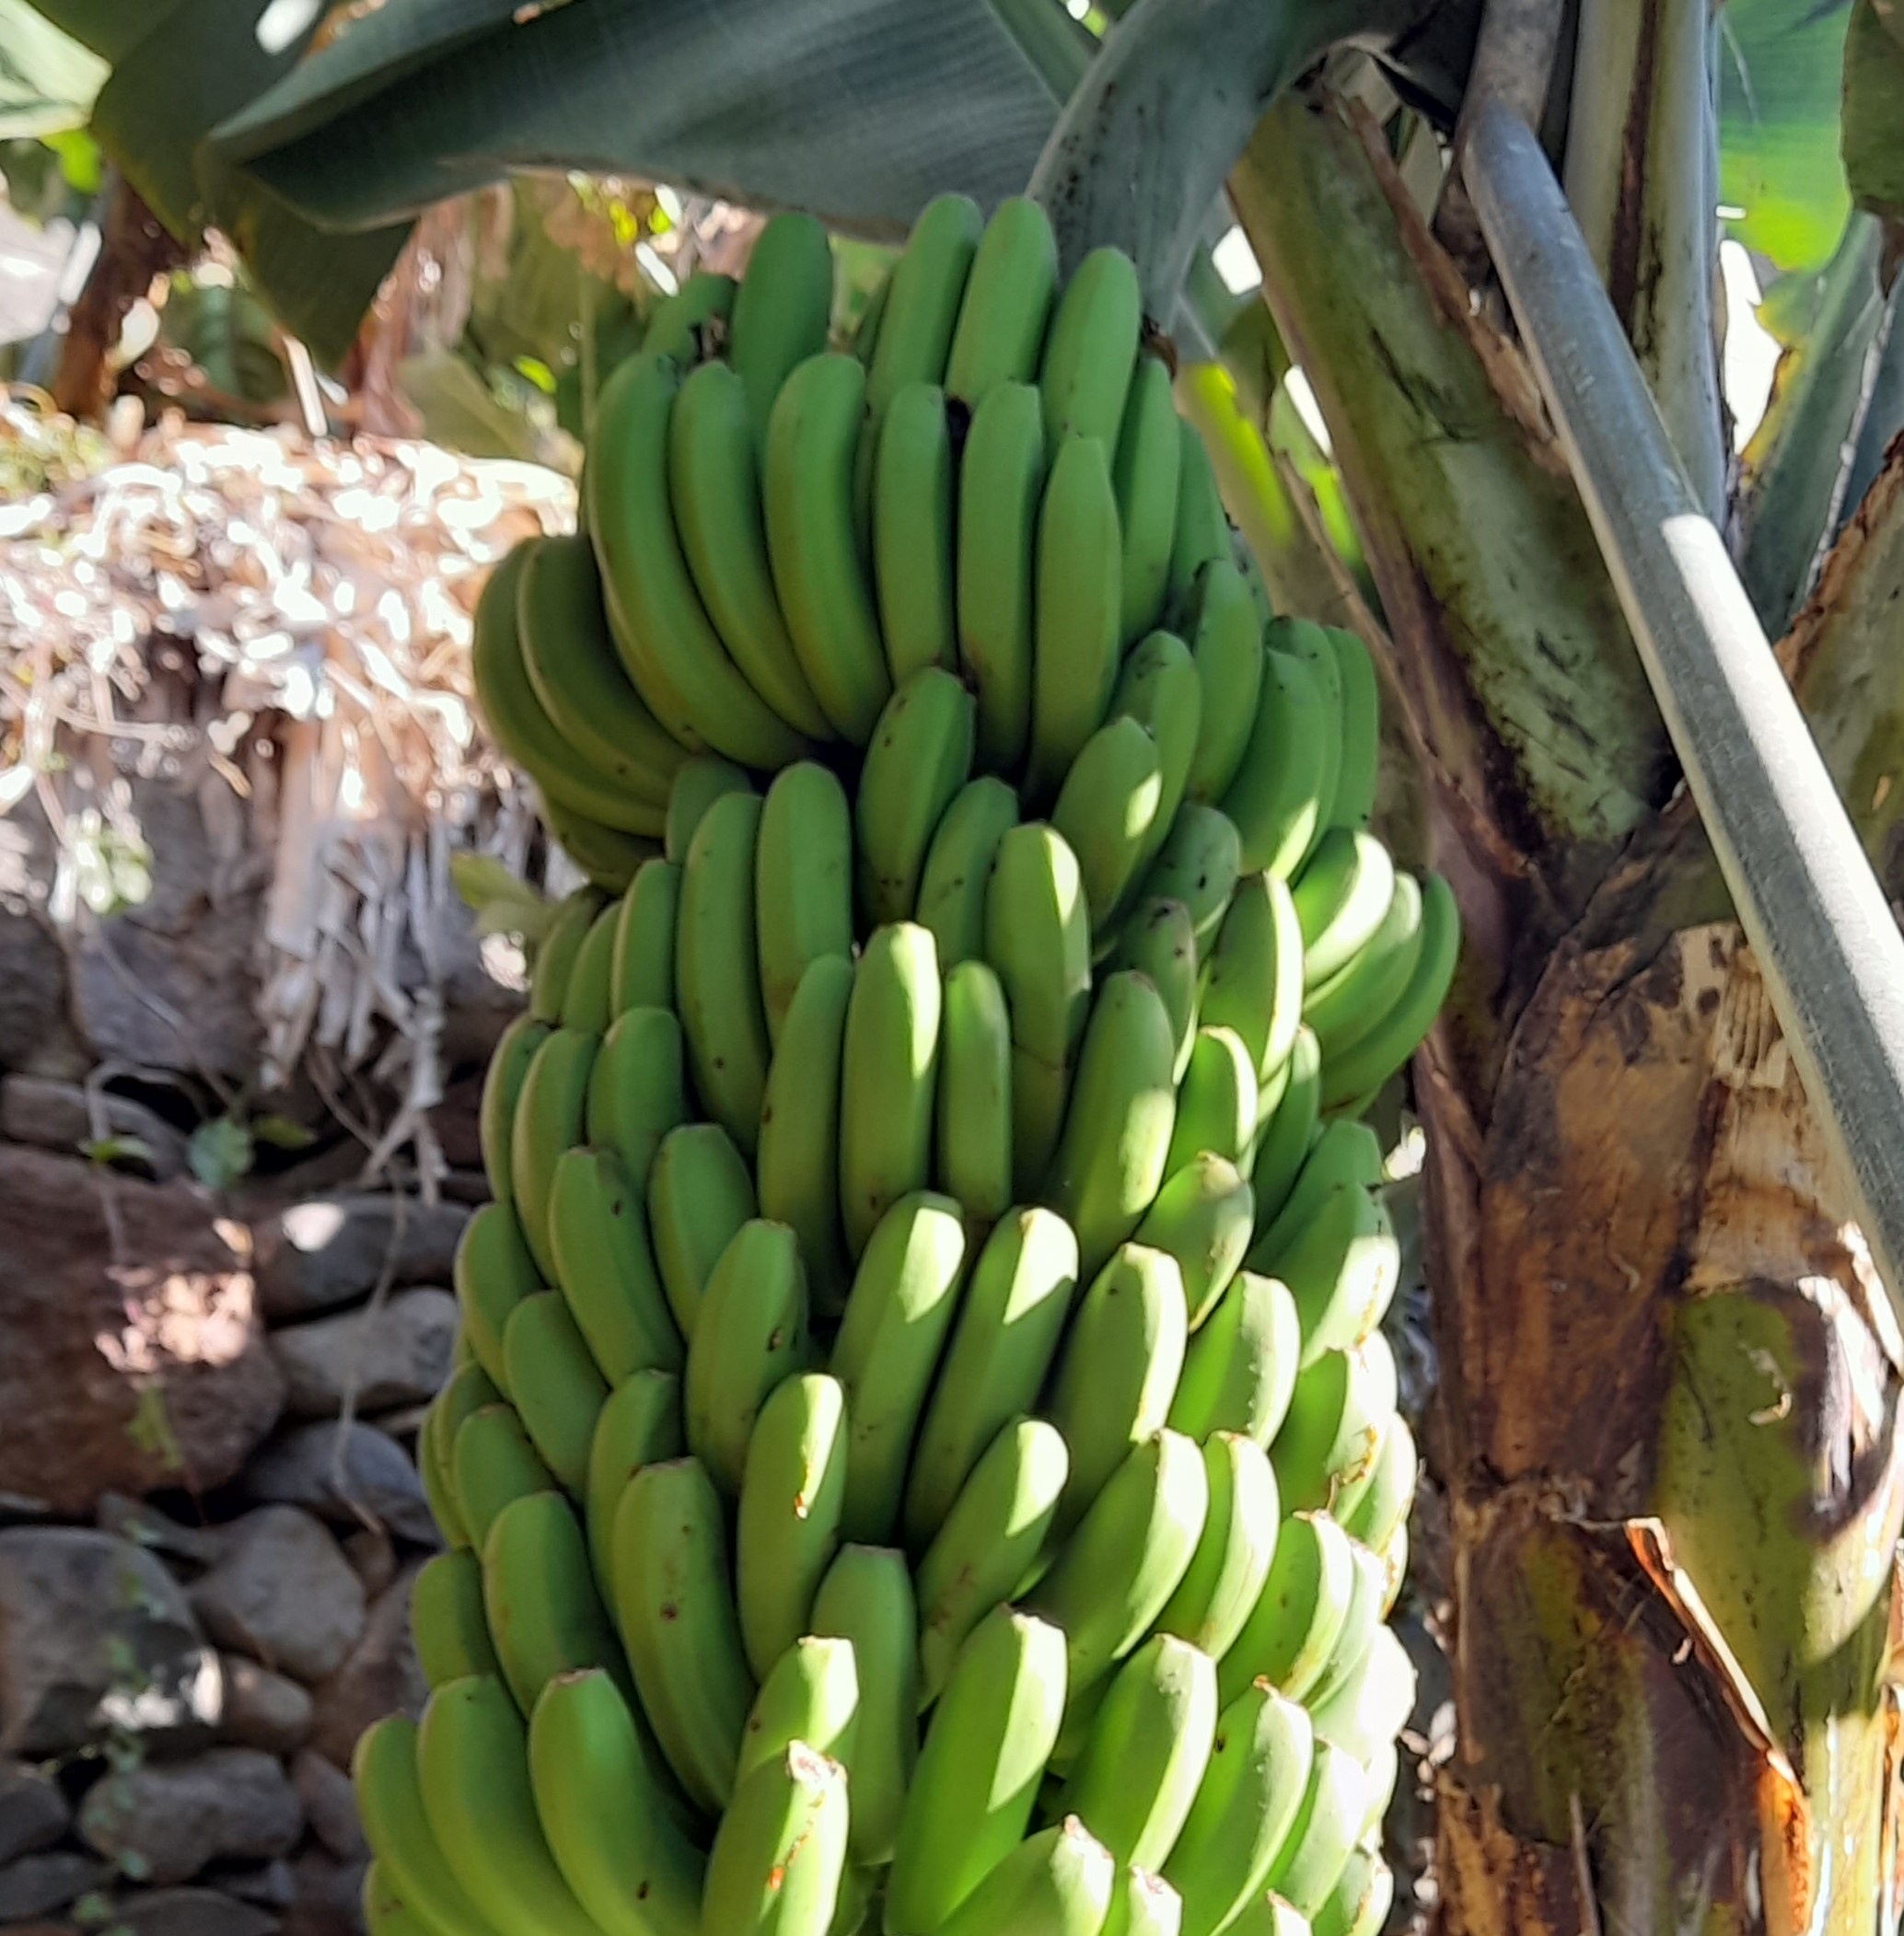
Label: Keep